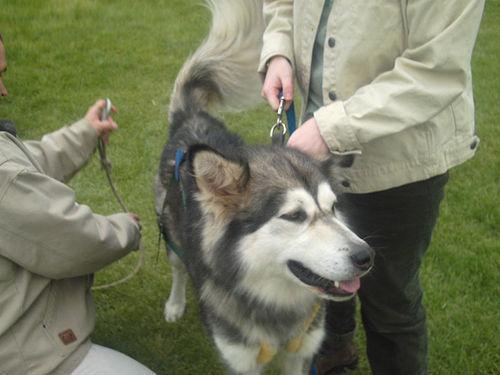
Eskimo_dog